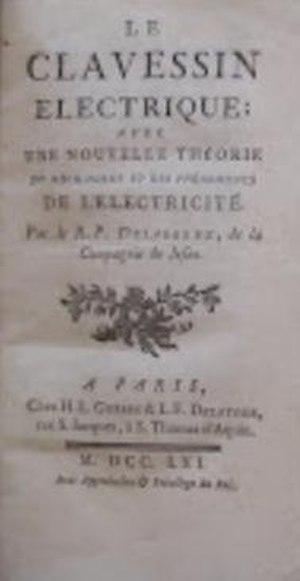
Le clavecin électrique est un instrument de musique inventé en 1759 par Jean-Baptiste Thillaie Delaborde